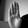
ASL letter: B